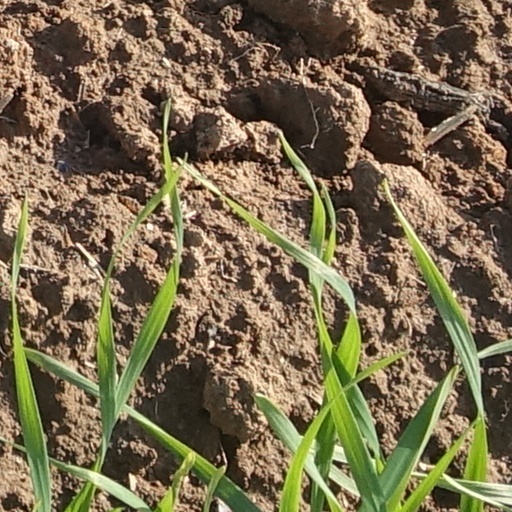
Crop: wheat